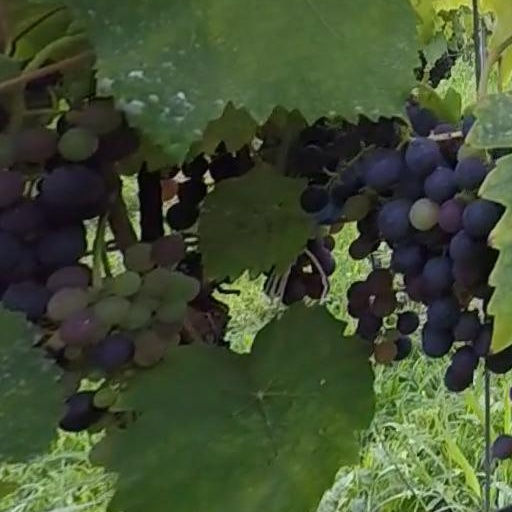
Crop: grape